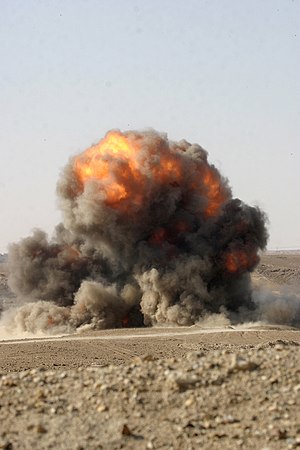
Sprængstof
Eksplosion forårsaget af sprængstoffer.
Sprængstof er et kemisk stof, hvis ekstremt høje forbrændingshastighed udnyttes til sprængninger. Den store forbrændingshastighed skyldes, at sprængstoffet selv indeholder den nødvendige ilt i form af en oxidant. Der kan således foregå en fuldstændig forbrænding, som er uafhængig af luften. Sprængstoffer består på denne måde af både brændstof og ilt. Af denne grund kan sprængstoffer også anvendes under vand.